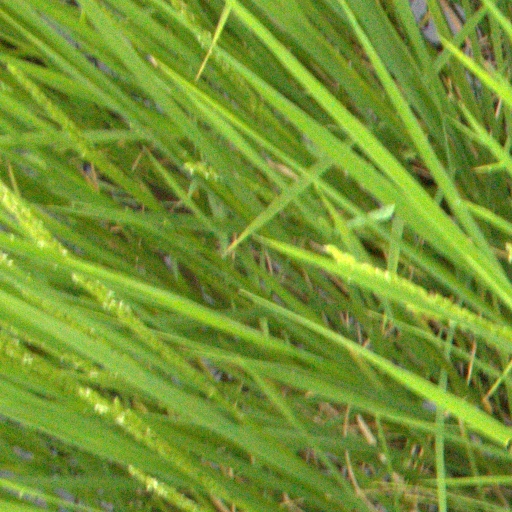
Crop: rice